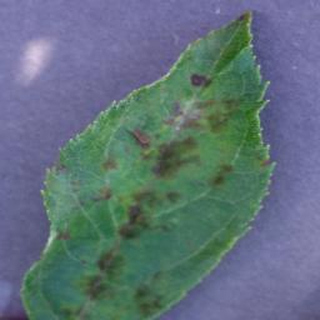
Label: apple_apple_scab